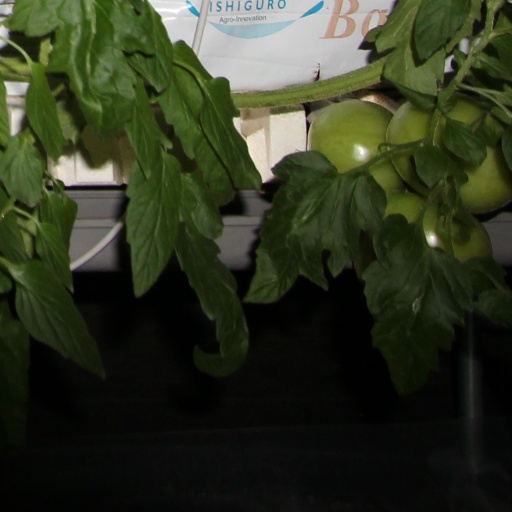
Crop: tomato